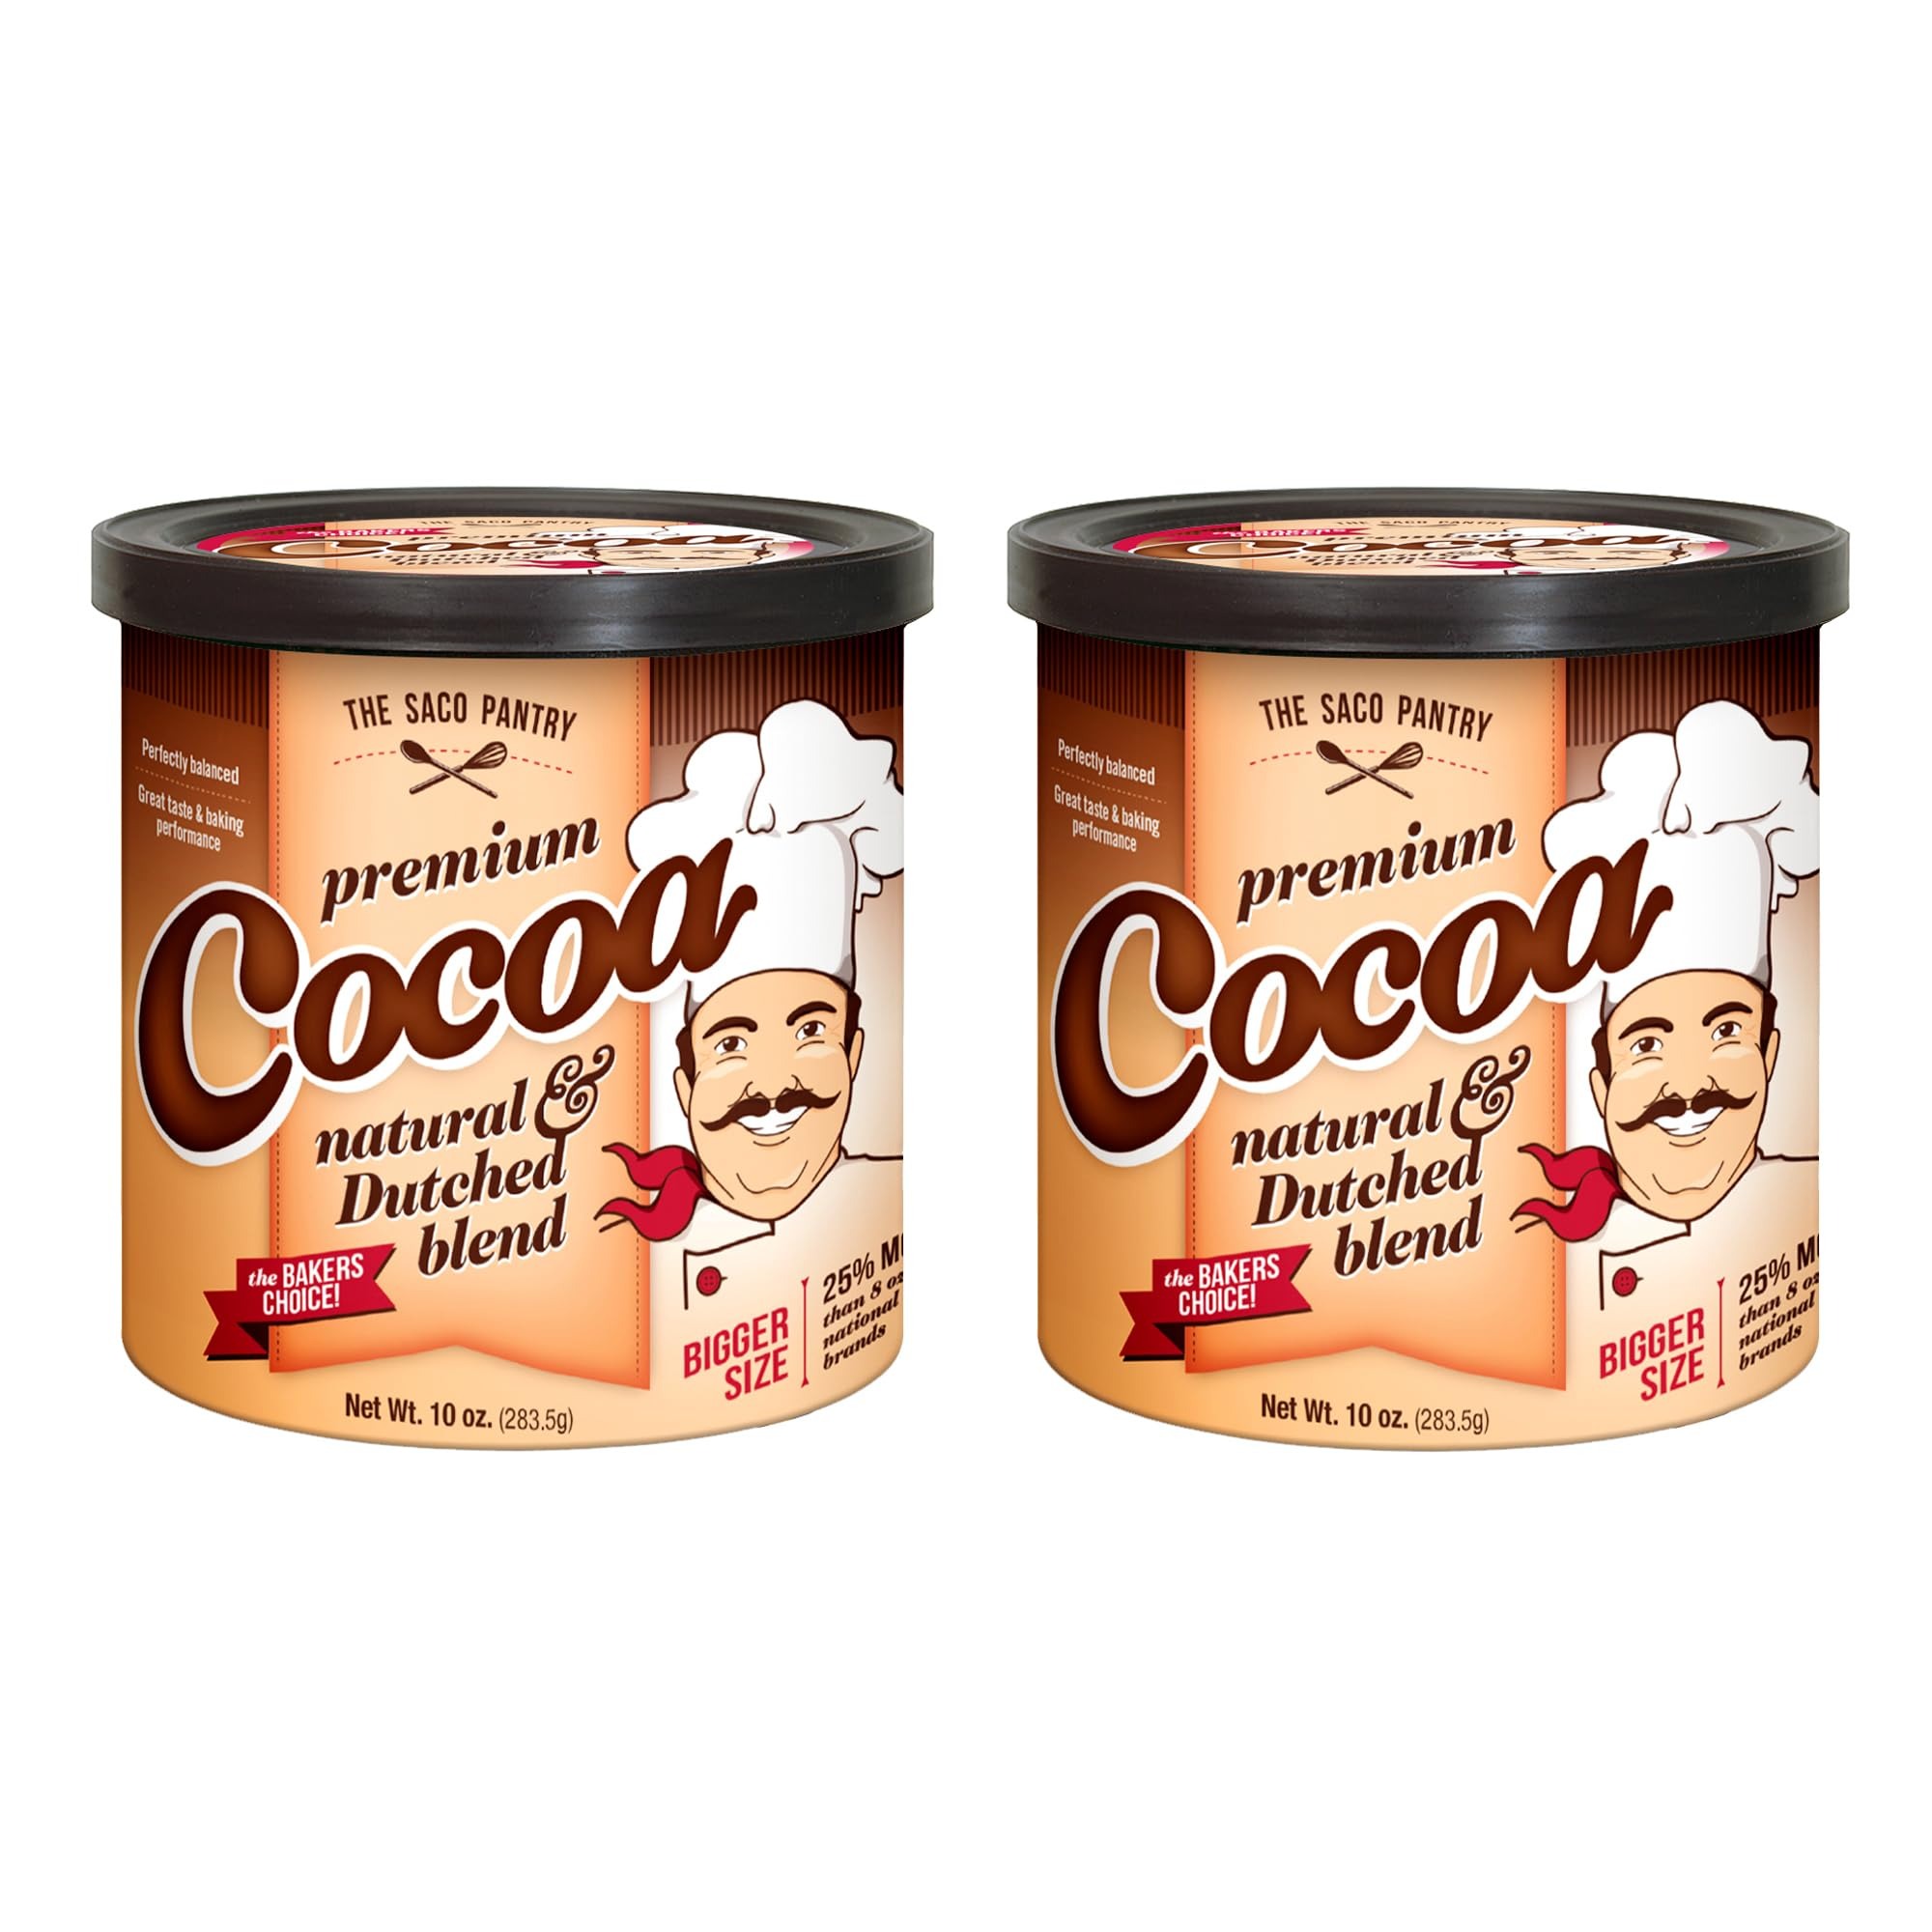
Item Name: SACO Pantry Premium Cocoa, Natural and Dutched Blend, 10oz (Pack of 2), Certified Kosher, Gluten-Free & Nut-Free
Bullet Point 1: BEST OF BOTH WORLDS: A balanced blend of cocoa delivers the superior texture and volume of a natural cocoa PLUS the rich, chocolate flavor and color of the dutched cocoa
Bullet Point 2: SUBSTITUTE BAKING SQUARES: Use our unique blend as a substitute for baking squares! No more melted messes
Bullet Point 3: CONVERSION: 3 tablespoons of our premium cocoa plus 1 tablespoon of vegetable oil equals 1 ounce/square of unsweetened chocolate
Bullet Point 4: EASY TO USE: Available in easy-to-use, resealable, wide-opening canisters for less waste and more enjoyment
Bullet Point 5: ALLERGEN INFO: This product does not contain peanuts, tree nuts, eggs, wheat or gluten and it&#x27;s certified kosher. Every Saco Foods product is made and produced in a nut-free facility
Product Description: The only baking cocoa blended from the finest natural & dutched cocoa: Natural for good baked volume and texture, and dutched cocoa for rich chocolate flavor and color. This convenient cocoa is easier to use than melting baking chocolate squares. Available in easy-to-use, resealable, wide-opening canisters, for more convenience and less waste.
Value: 20.0
Unit: Ounce

Price: 6.8